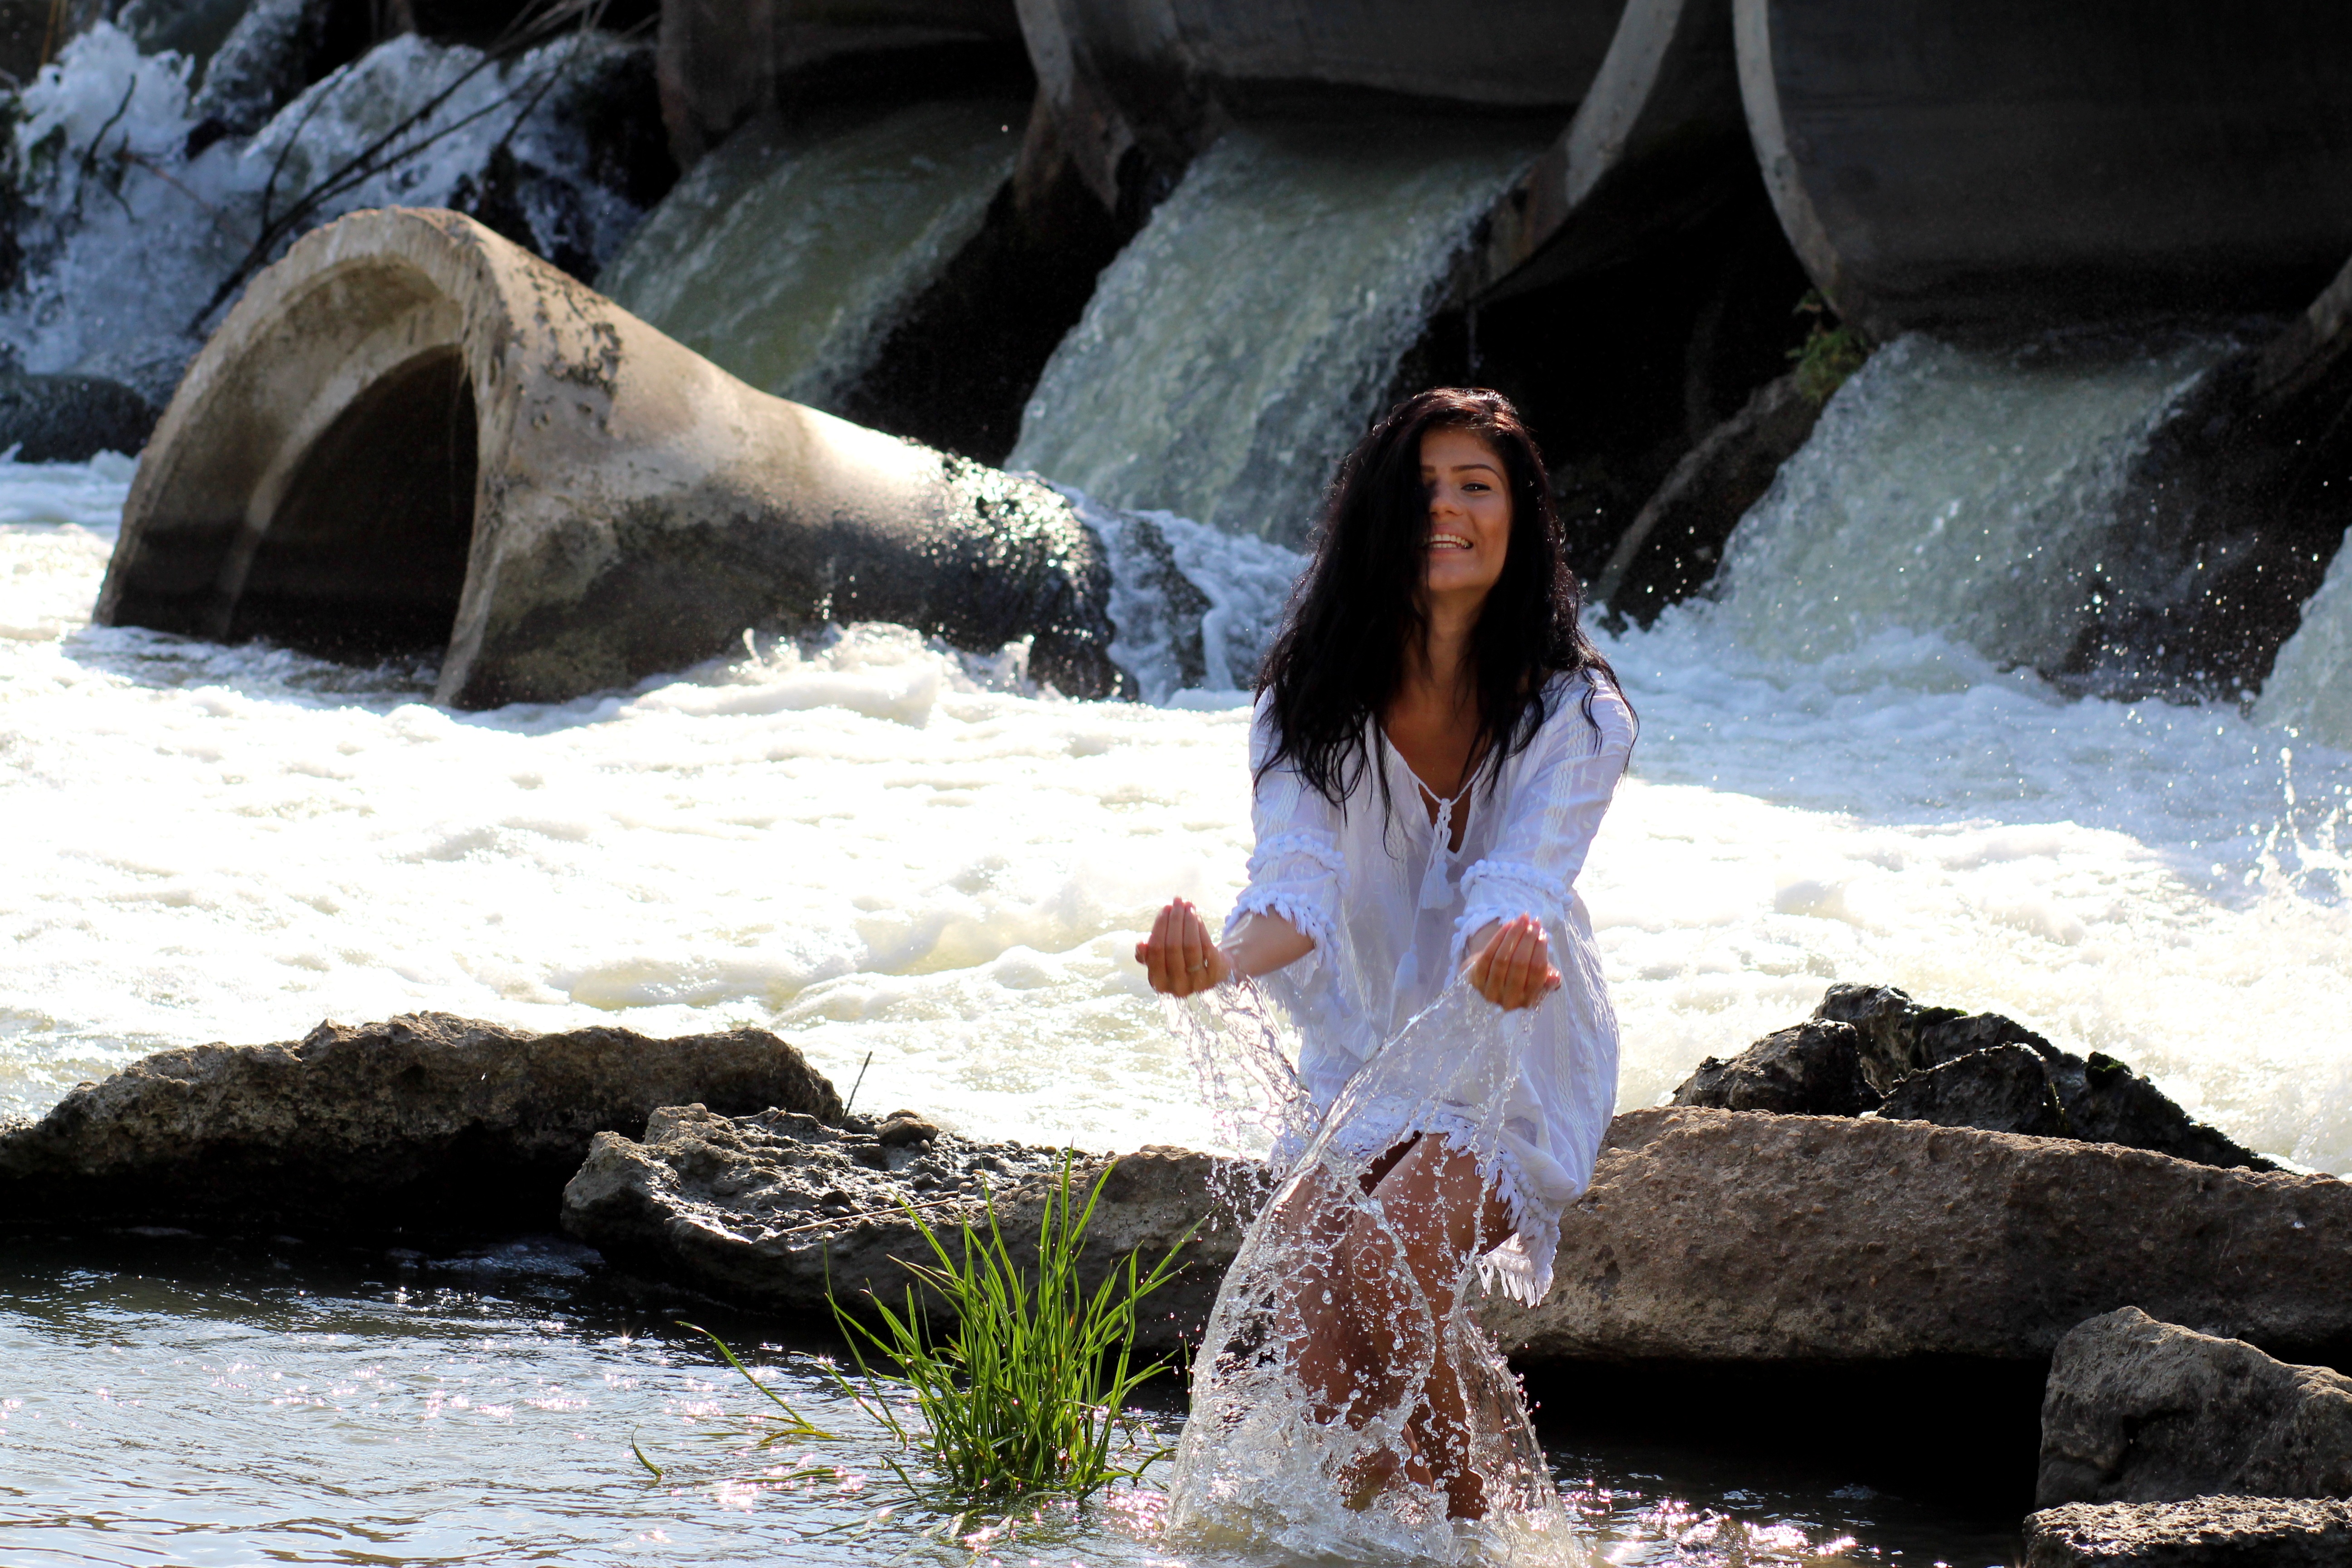
sea, coast, water, nature, rock, waterfall, girl, white, wave, river, summer, vacation, brunette, shirt, waves, beauty, cascada, image, water feature, sensual, seduction